Five Finger Rapids

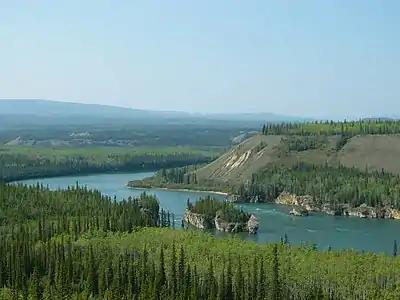
Five Finger Rapids seen from Klondike Highway

The Five Finger Rapids, also known as the Five Fingers, are located on the Yukon River, Yukon, Canada. Four islands of composite rock divide the river into five narrow channels of which only the eastern is passable to canoes paddling upstream.